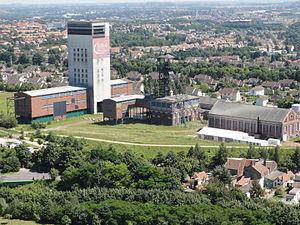
La fosse no 11 - 19 de la Compagnie des mines de Lens était un charbonnage du bassin minier du Nord-Pas-de-Calais constitué de deux puits situé à Loos-en-Gohelle, Pas-de-Calais, Nord-Pas-de-Calais, France. La fosse d'aérage no 11 bis est située sur un autre carreau. Les installations de surface de la fosse no 11 - 19 sont classées aux monuments historiques le 21 décembre 2009, venant remplacer l'inscription du 6 mai 1992. La fosse est également inscrite sur la liste du patrimoine mondial par l'Unesco le 30 juin 2012 et y constitue en partie le site no 63. This building is classé au titre des Monuments Historiques. It is indexed in the Base Mérimée, a database of architectural heritage maintained by the French Ministry of Culture,